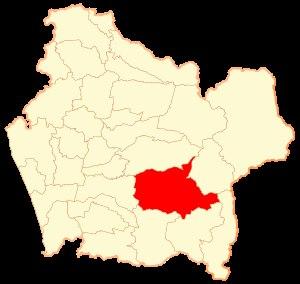
Cunco est une ville et une commune du Chili de la Province de Cautín, elle-même située dans la Région de l'Araucanie. En 2012, la population de la commune s'élevait à 16 361 habitants. La superficie de la commune est de 1 907 km².